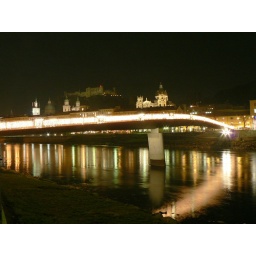
a bridge across the river salzach with salzburg's old town in the background